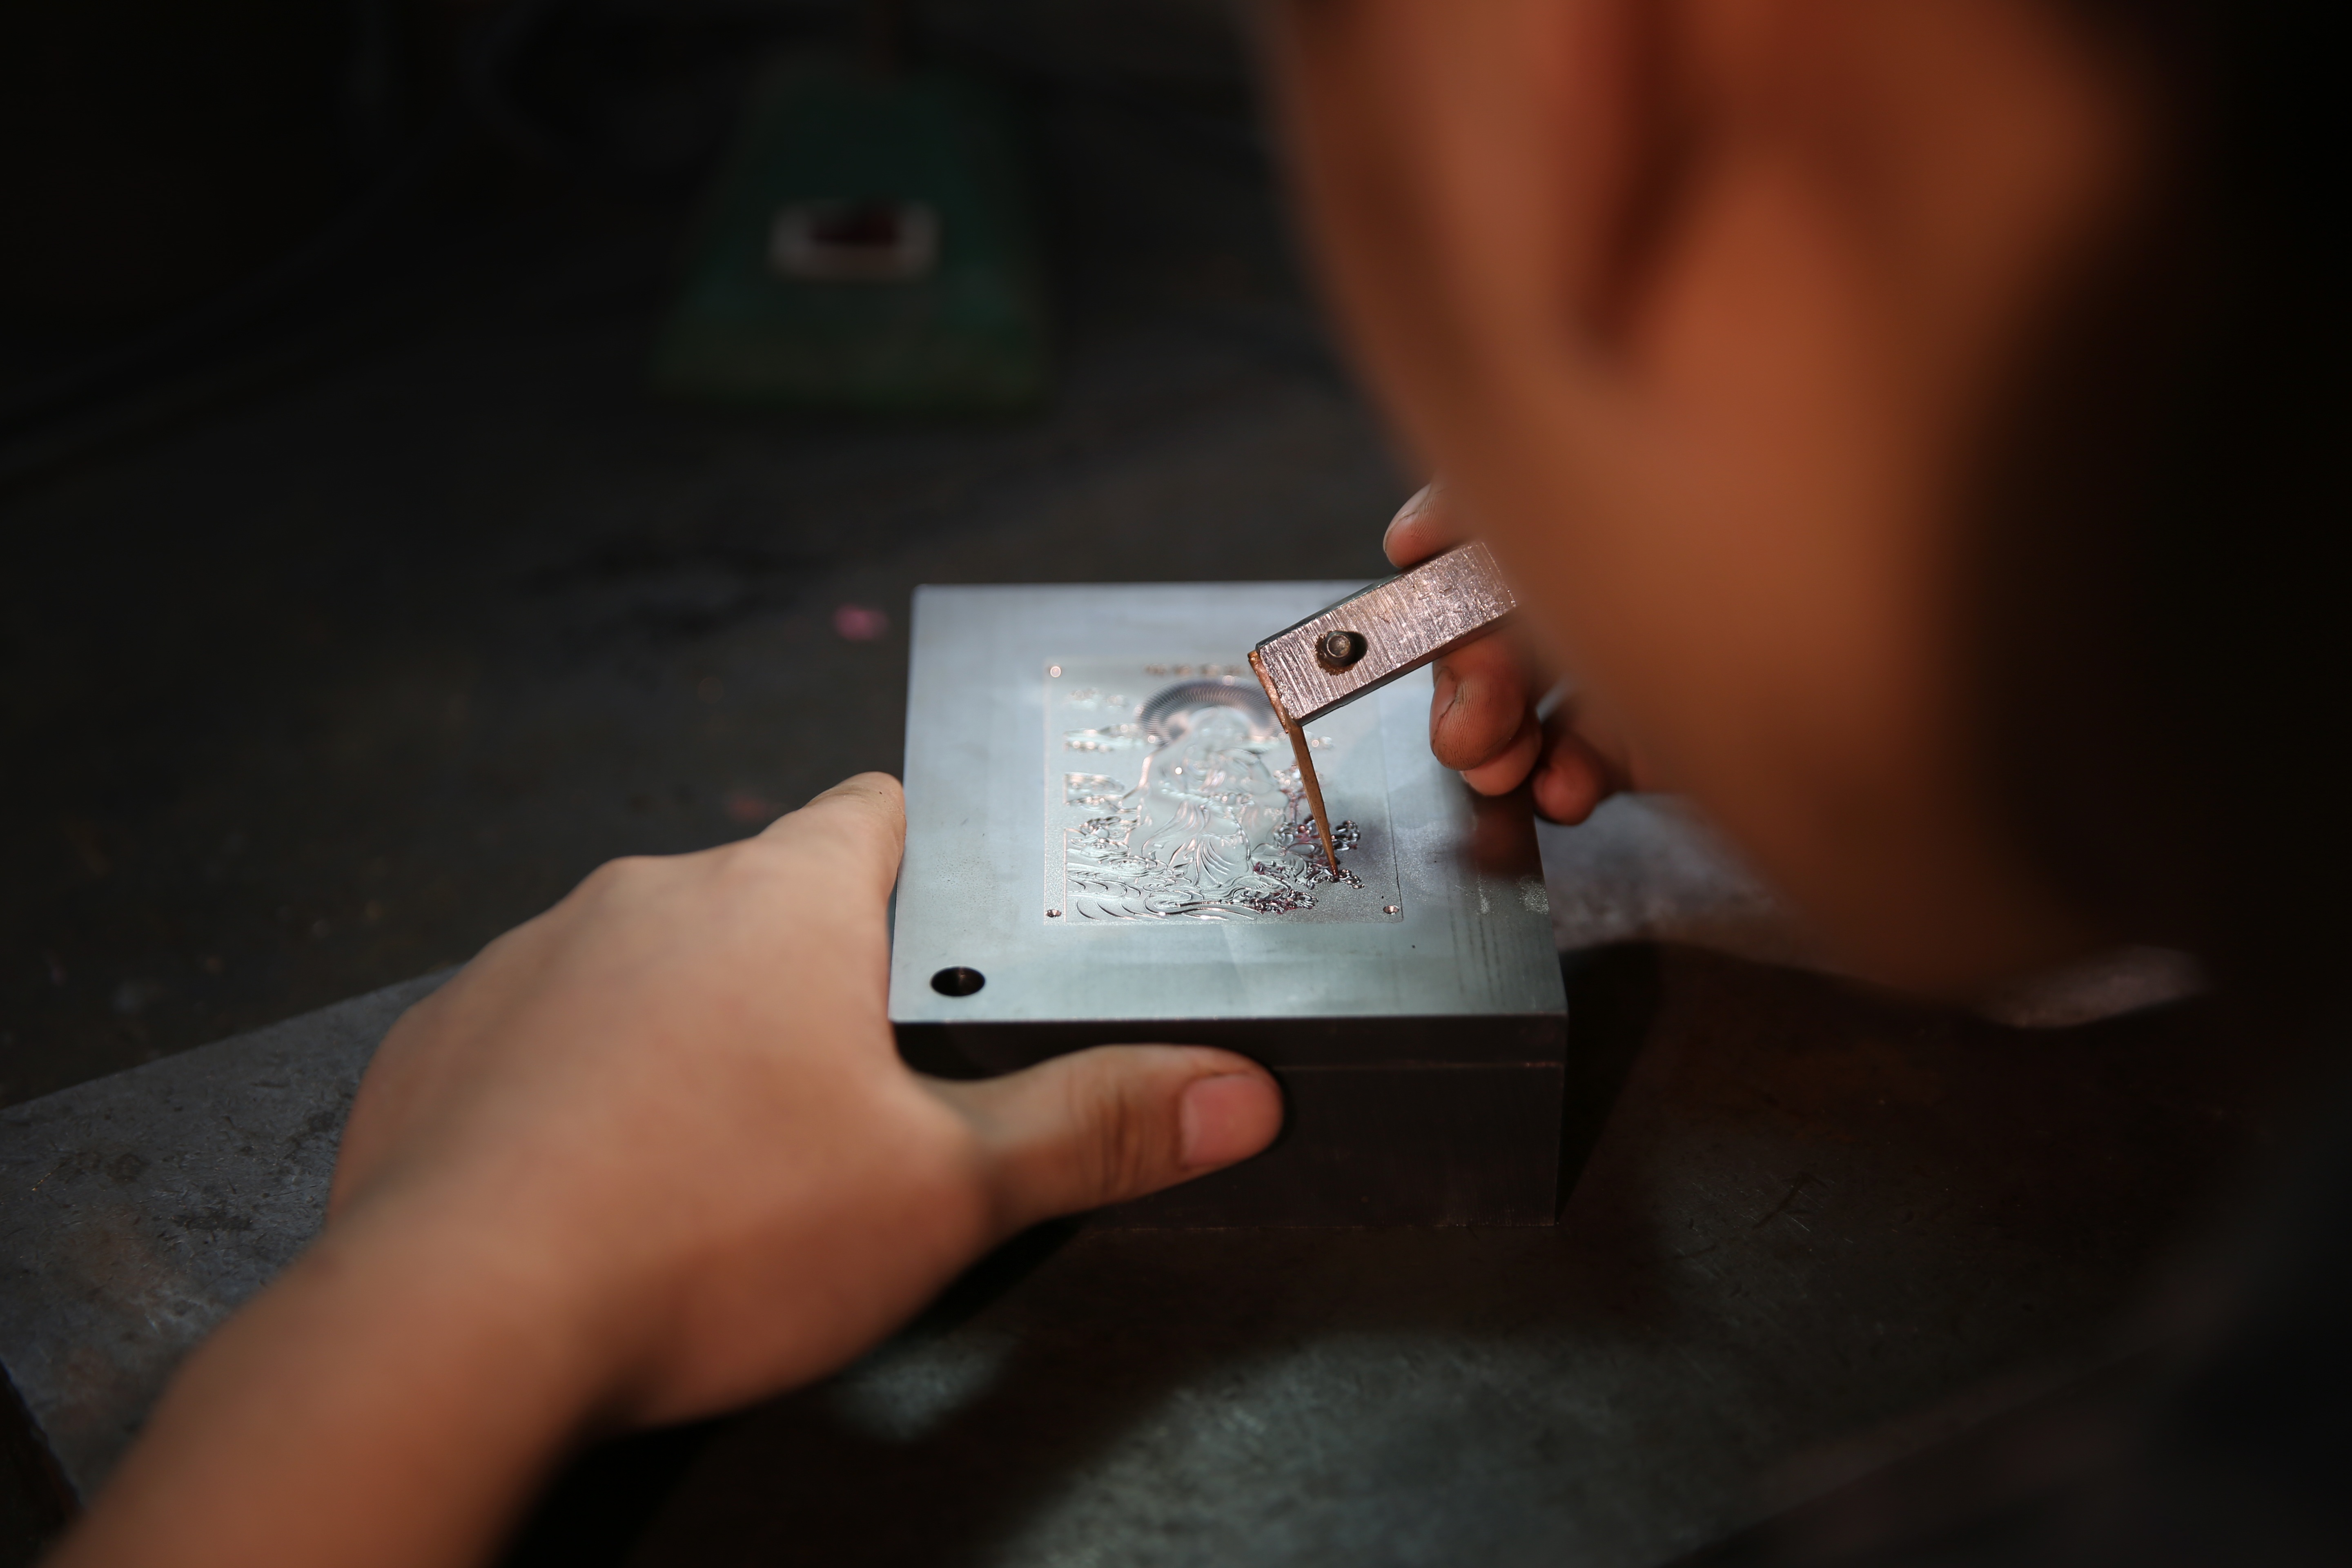
hand, light, finger, gadget, darkness, craft, close up, art, carving, gold process, positive family benefits